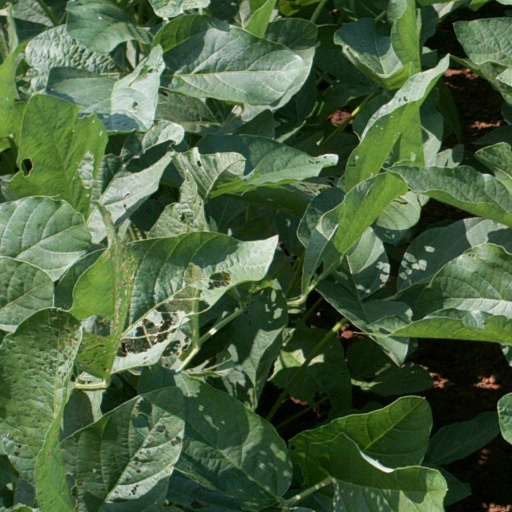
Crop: soybean